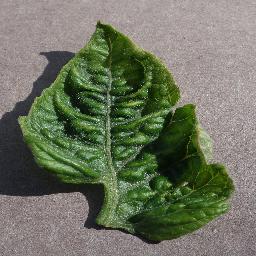
Label: Tomato___Tomato_Yellow_Leaf_Curl_Virus